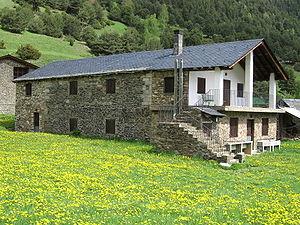
L'Andorre, micro-État européen situé dans les Pyrénées, est une principauté souveraine dont les origines remontent à l'époque carolingienne. Son histoire est étroitement liée à celle de l'Espagne et de la France, qui ont toujours respecté son indépendance.